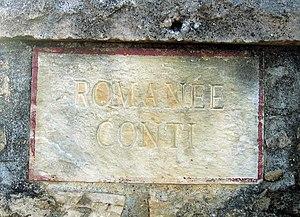
Le Domaine de la Romanée-Conti ou DRC est un des plus prestigieux domaines viticoles du monde avec 25,5 hectares en majeure partie à Vosne-Romanée sur la route des Grands Crus dans le vignoble de la côte de Nuits du vignoble de Bourgogne. La société civile du même nom est fondée en 1942 par Edmond Gaudin de Villaine. Elle est cogérée à ce jour, pour leur famille héritière, par les viticulteurs co-héritiers Aubert de Villaine et Perrine Fenal.